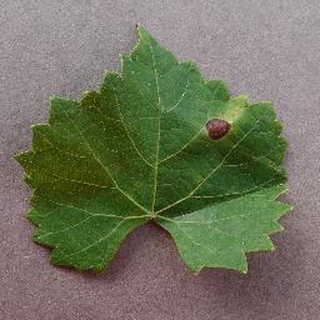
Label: grape_black_rot